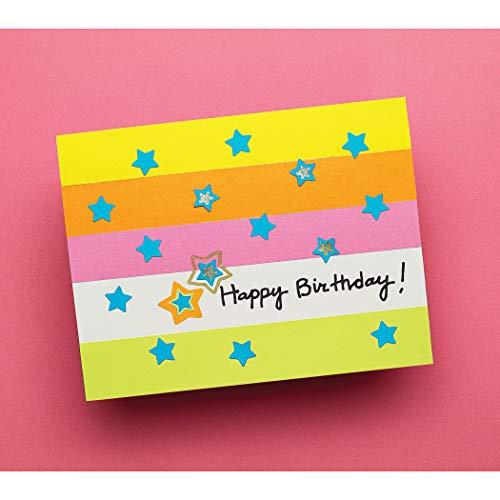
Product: Tru-Ray Heavyweight Construction Paper, Hot Assorted Colors, 12" x 18", 50 Sheets
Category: Arts, Crafts & Sewing | Crafting | Paper & Paper Crafts | Paper | Construction Paper
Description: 50-Pack of paper in assorted hot colors, 12-inch by 18-inch sheets.
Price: $10.01
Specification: ASIN:B014CD1AJU|ShippingWeight:1.65pounds(Viewshippingratesandpolicies)|DateFirstAvailable:August24,2015